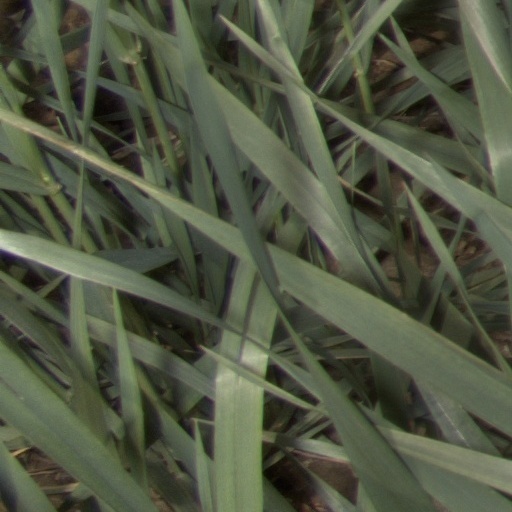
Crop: wheat